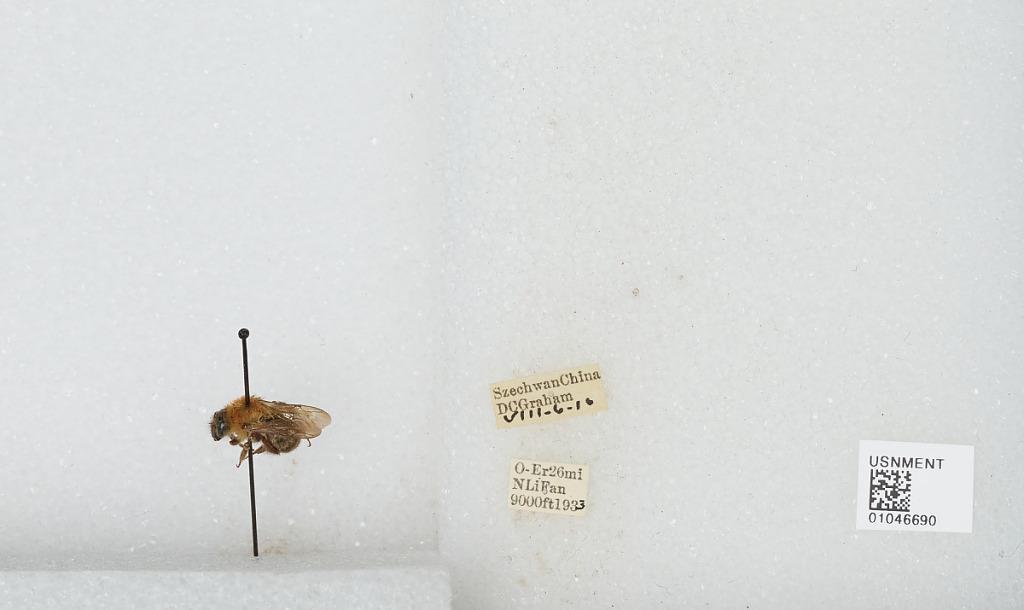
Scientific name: Bombus sp.
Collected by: D. Graham
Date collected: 1933-8-6
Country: China
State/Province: Sichuan
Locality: O-Er 26mi N LiFan